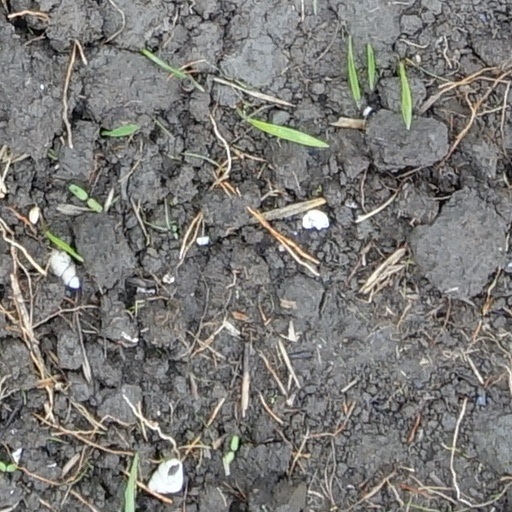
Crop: wheat